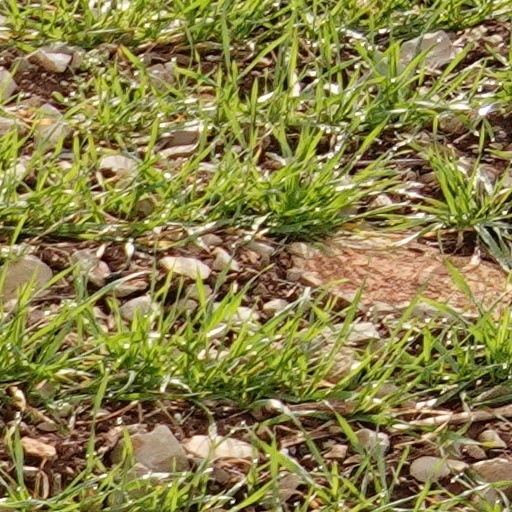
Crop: wheat